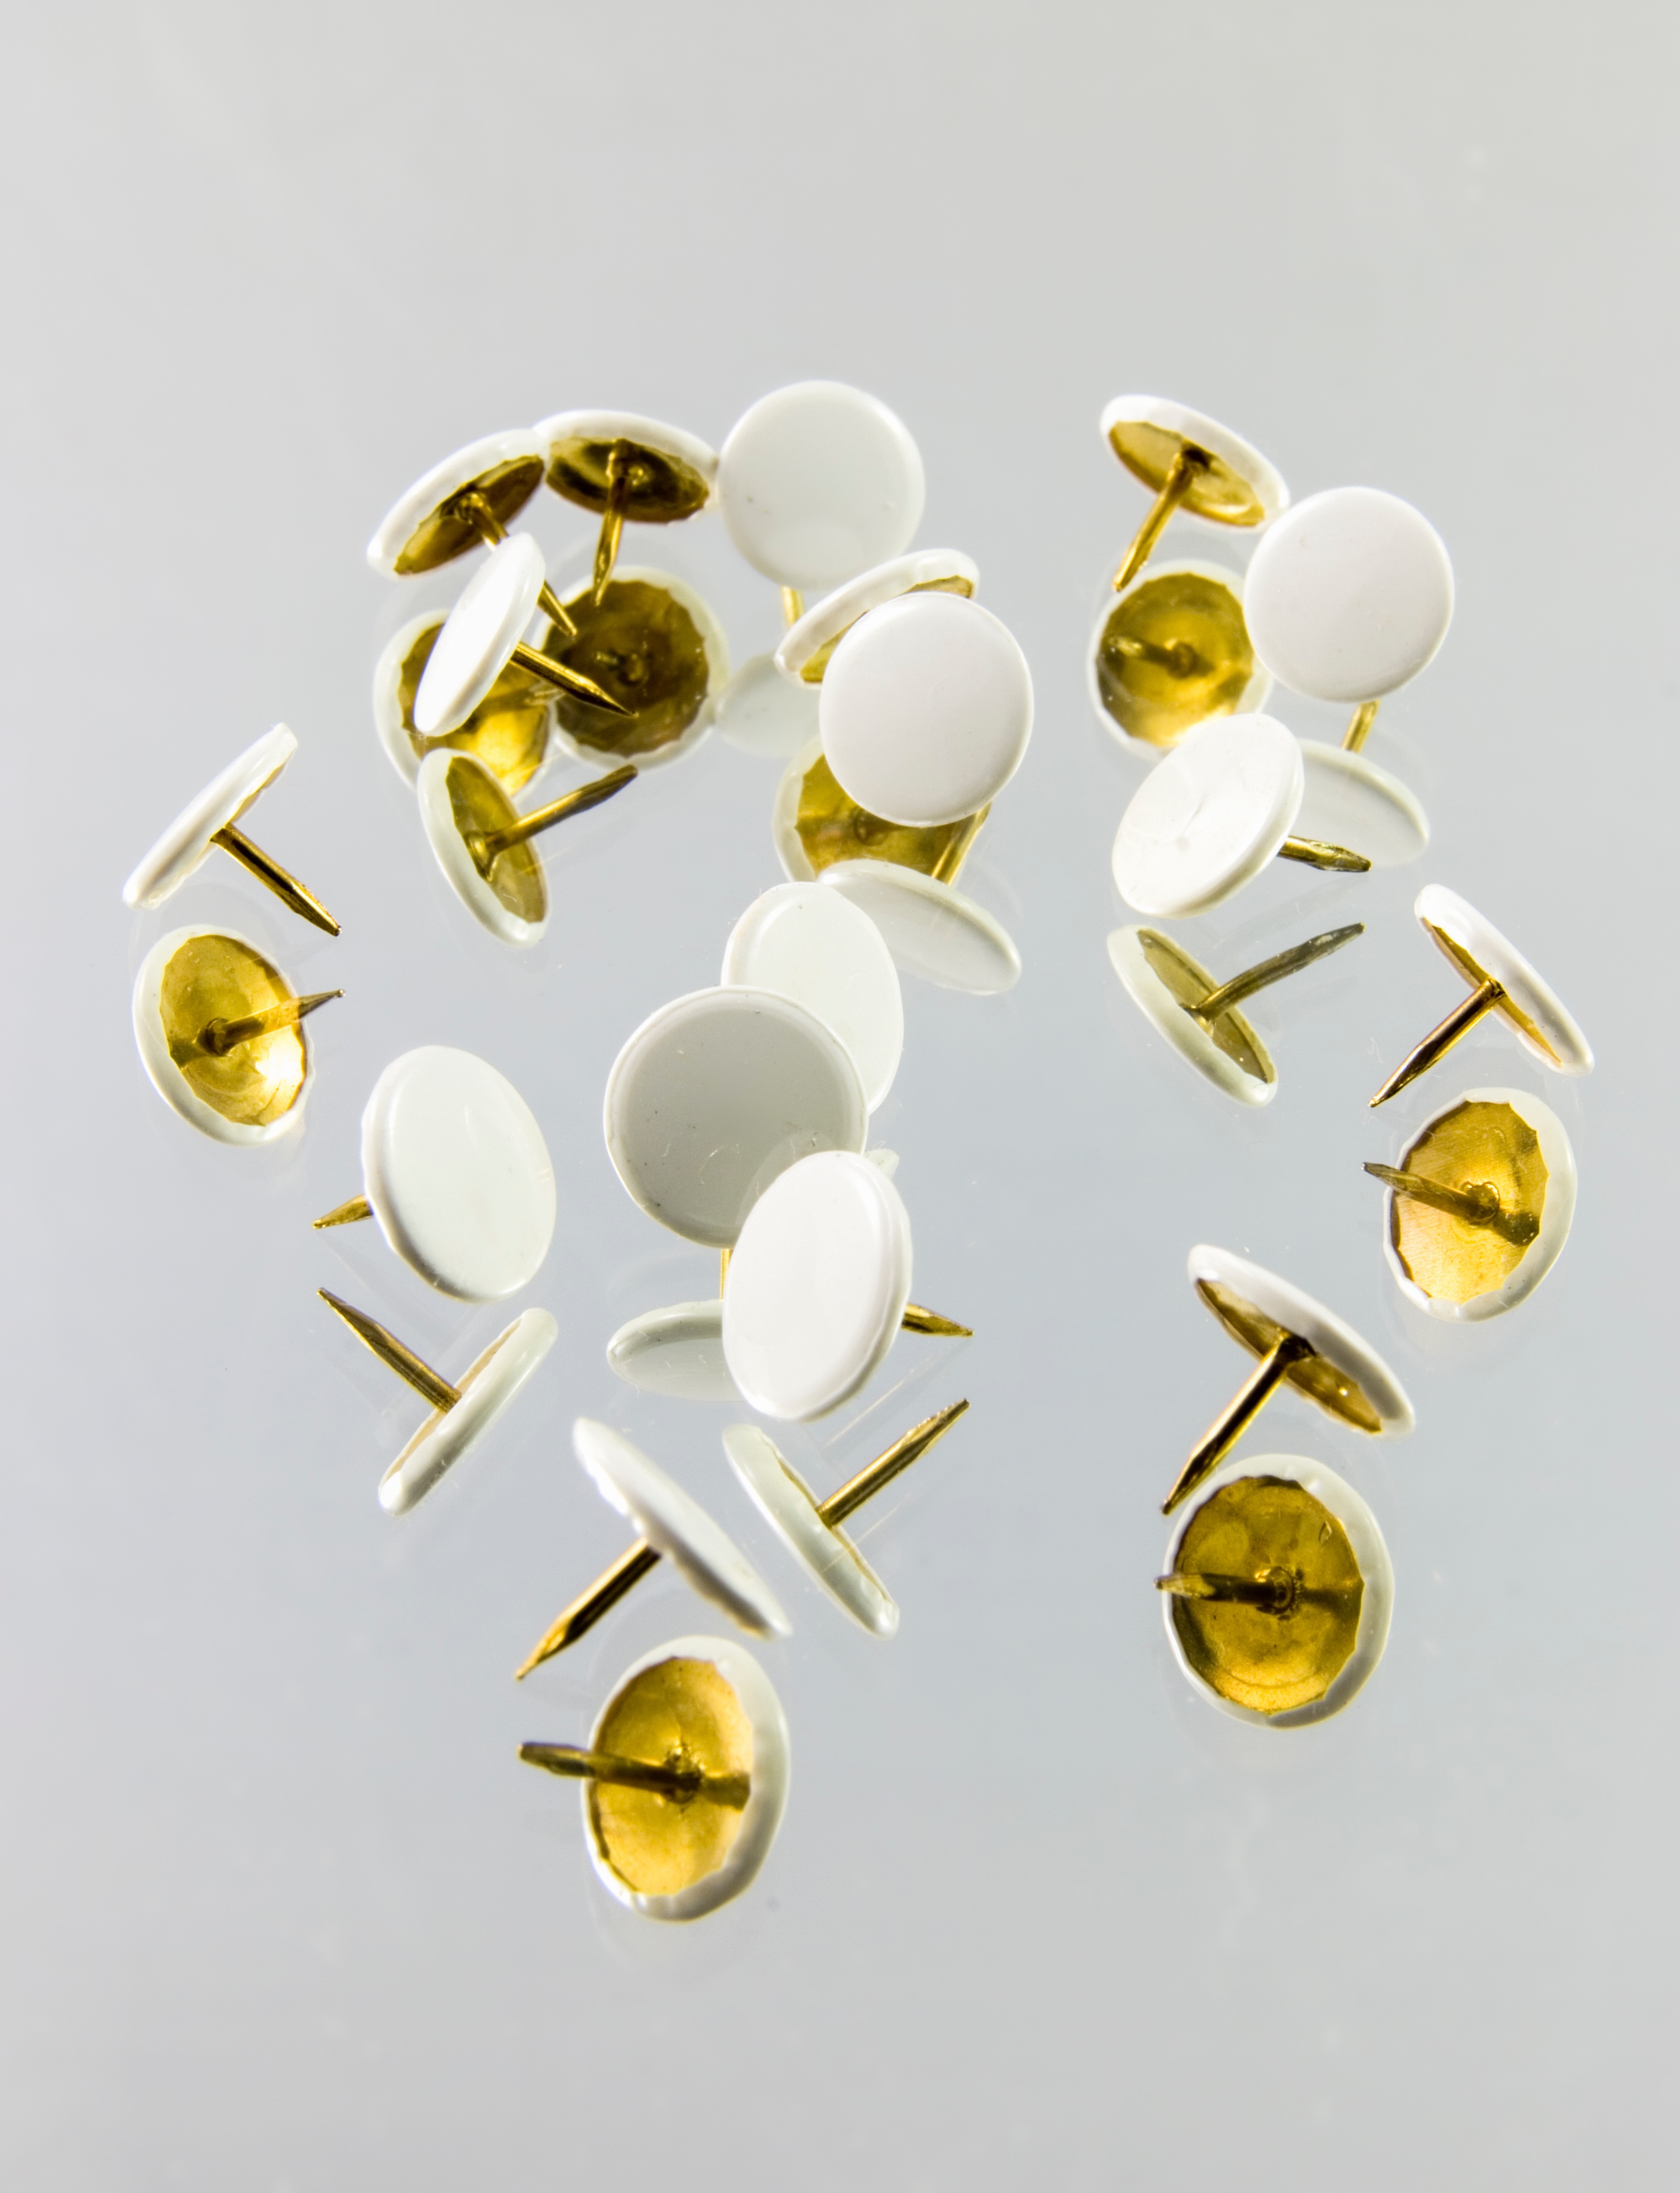
yellow, jewellery, gold, brass, earrings, gemstone, fashion accessory, body jewelry